Sandman (DC Comics)

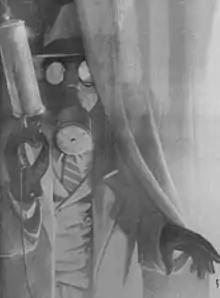
Wesley Dodds as the Sandman. Art by Gavin Wilson and Richard Bruning.

The Sandman is the pseudonym of several fictional characters appearing in comic books published by DC Comics. They have appeared in stories of various genres, including the pulp detective character Wesley Dodds, superheroes such as Garrett Sanford and Hector Hall, and mythic fantasy characters more commonly called by the name Dream. Named after the folklore character that is said to bring pleasant dreams to children, each has had some thematic connection to dreaming, and efforts have been made to tie them into a common continuity within the DC Universe.